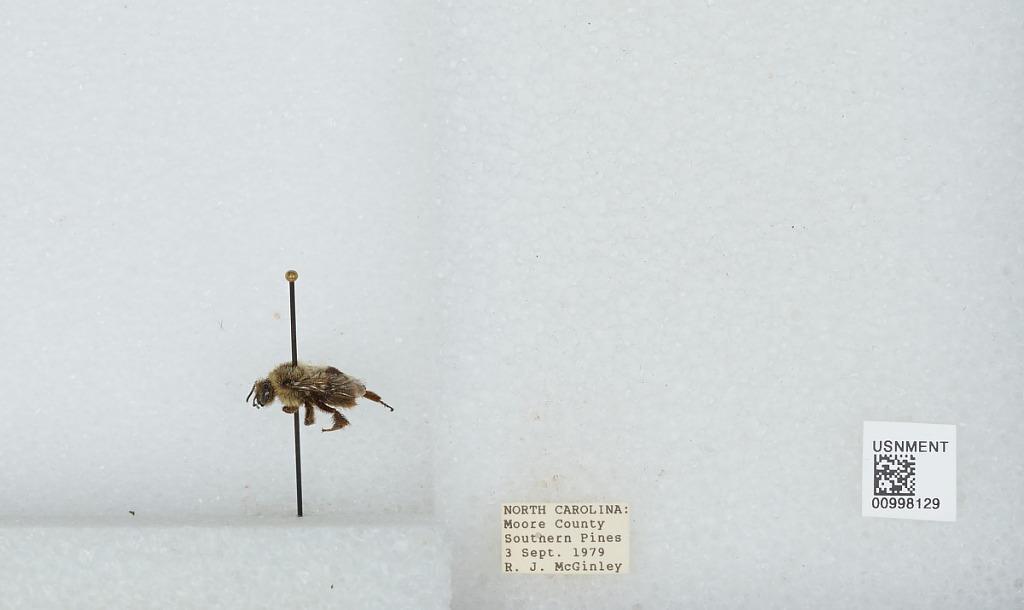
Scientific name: Bombus (Pyrobombus) impatiens Cresson
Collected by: R. McGinley
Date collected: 1979-9-3
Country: United States
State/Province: North Carolina
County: Moore
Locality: Southern Pines
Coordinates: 35.174, -79.3923